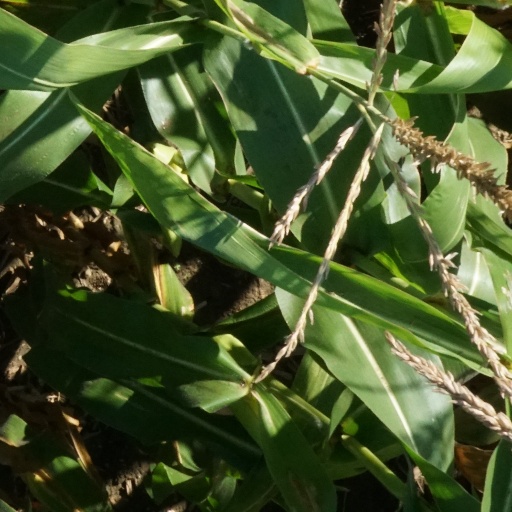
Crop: maize; corn